Greta Zimmer Friedman

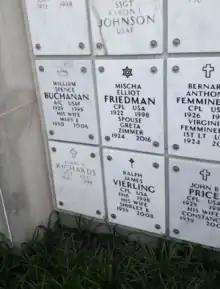
Inurnment at Arlington National Cemetery

Friedman died at age 92 on September 8, 2016, in Richmond, Virginia. Her ashes are inurned beside her husband at Arlington National Cemetery.